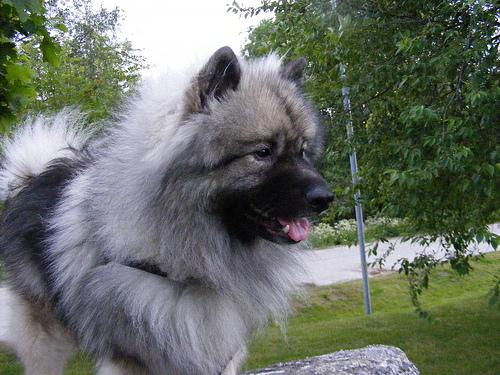
Breed: keeshond